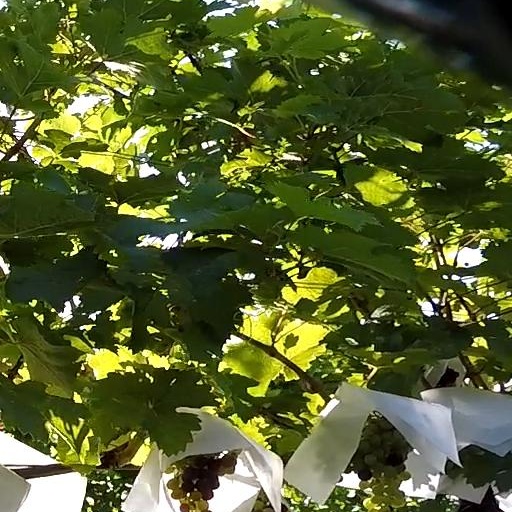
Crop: grape